Individualist anarchism in the United States

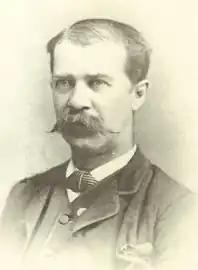
Dyer Lum

"Liberty" was a 19th-century market socialist Anarchist and Libertarian Socialist periodical published in the United States by Benjamin Tucker, from August 1881 to April 1908. The periodical was instrumental in developing and formalizing the American individualist anarchist philosophy through publishing essays and serving as a format for debate. Contributors included Benjamin Tucker, Lysander Spooner, Auberon Herbert, Dyer Lum, Joshua K. Ingalls, John Henry Mackay, Victor Yarros, Wordsworth Donisthorpe, James L. Walker, J. William Lloyd, Florence Finch Kelly, Voltairine de Cleyre, Steven T. Byington, John Beverley Robinson, Jo Labadie, Lillian Harman, and Henry Appleton. Included in its masthead is a quote from Pierre Proudhon saying that liberty is "Not the Daughter But the Mother of Order".